The Way of a Girl

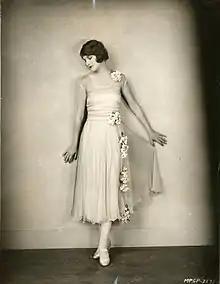
Boardman in a costume study for the film

The Way of a Girl is a 1925 American silent drama film starring Eleanor Boardman, Matt Moore, and William Russell. The film was directed by Robert G. Vignola, and the screenplay written by Albert S. Le Vino. It is based on a story by Katharine Newlin Burt.